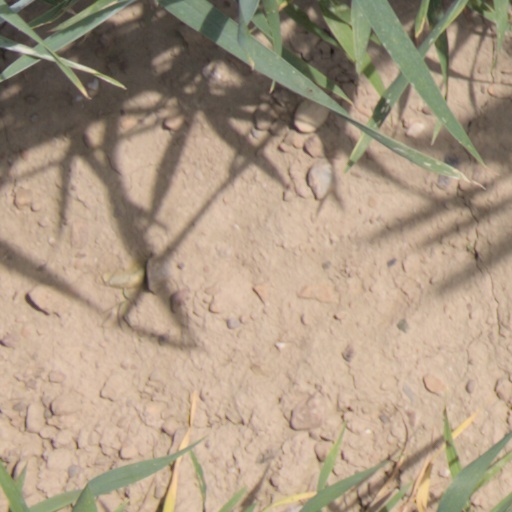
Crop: wheat